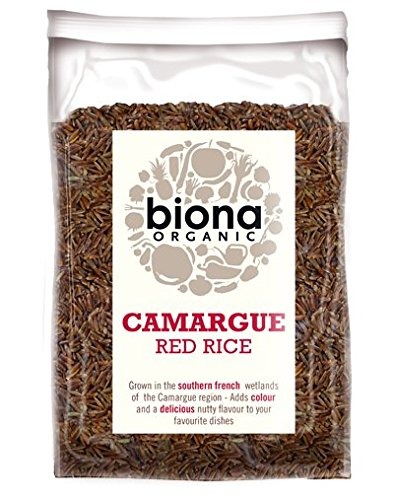
Item Name: Biona Organic Red Camargue Rice 500g - Pack of 2
Product Description: Biona Organic Red Camargue Rice has certified organic ingredients. Organically grown in the Southern French Camargue wetlands. Adds a rich colour and nutty flavour to a variety of dishes. It is free from dairy and suitable for vegan.
Value: 2.0
Unit: Count

Price: 25.99